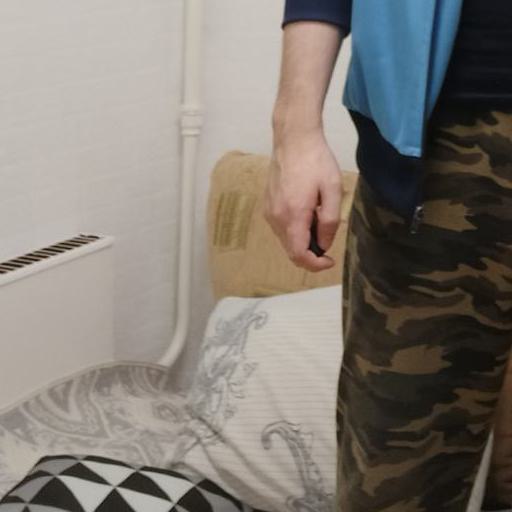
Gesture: no_gesture